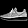
Label: Sneaker